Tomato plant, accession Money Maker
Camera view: bottom (45 deg); turntable rotation: 30 degrees
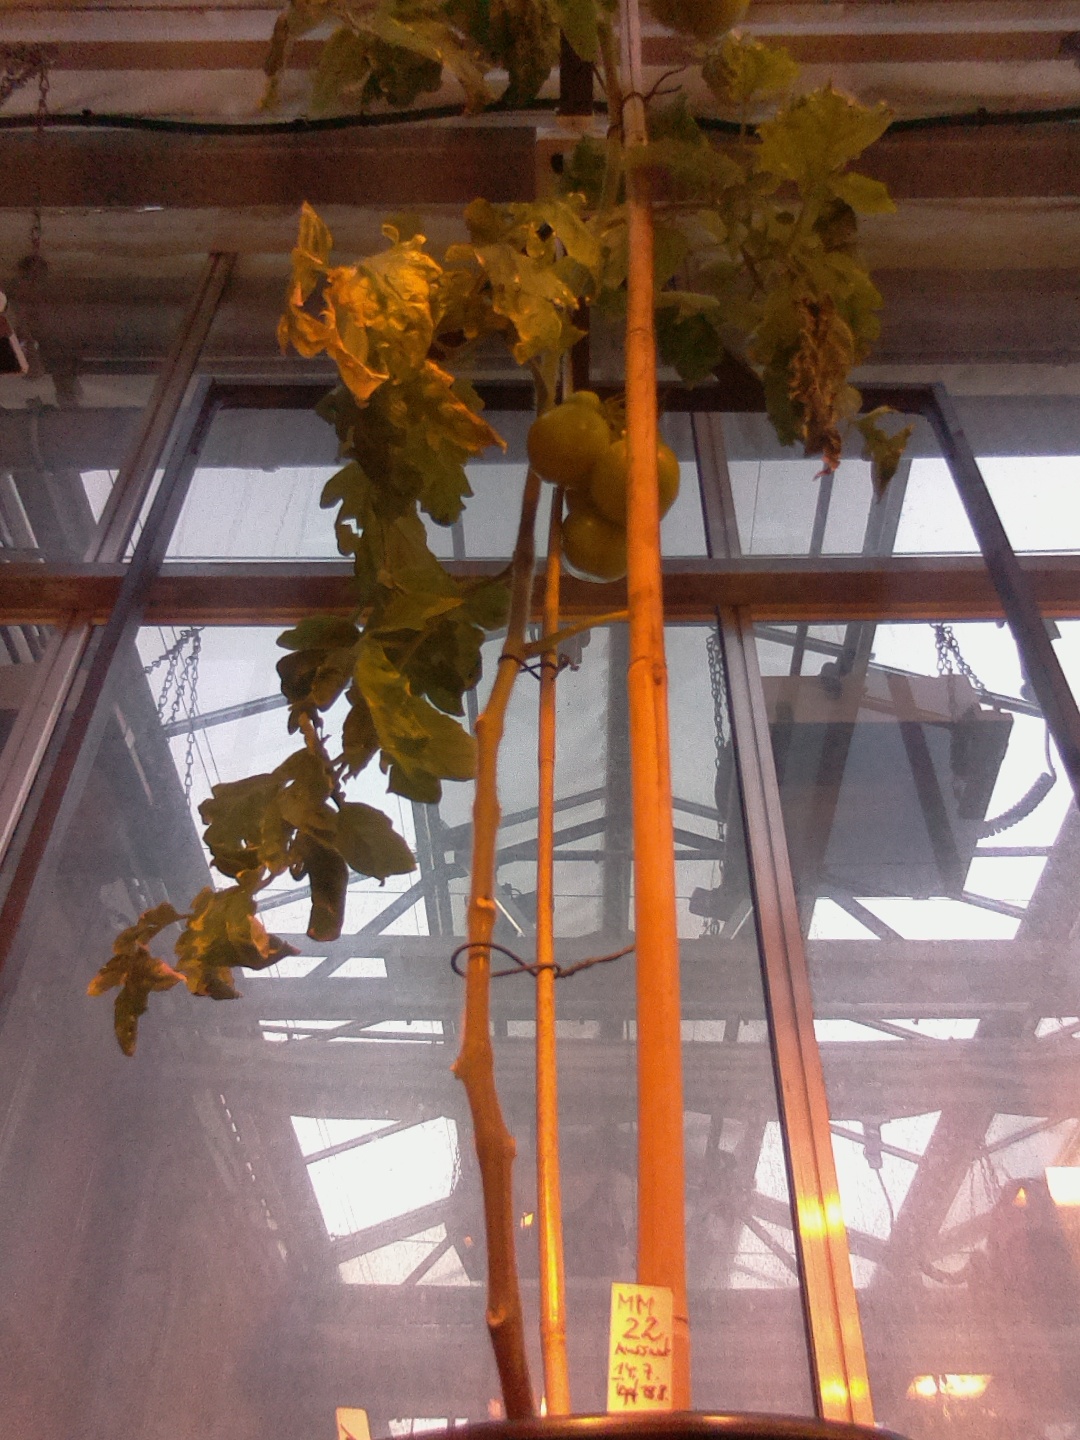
BBCH growth stage 80: fruits start showing typical ripe color (orange -> red)